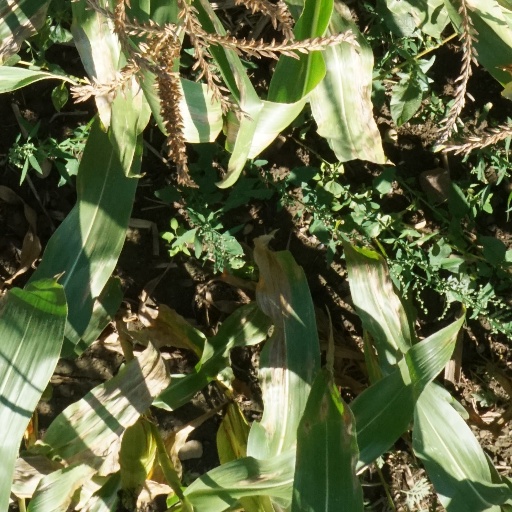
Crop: maize; corn